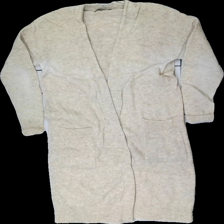
View: front
Type: Cardigan
Category: Ladies
Brand: Not in the list
Brand text on label: Åhléns
Colors: Beige
Material: 65% nylon, 35% wool
Cut: Regular
Size: XXS
Price range: <50
Recommended usage: Export
Description: Beige cardigan from Åhléns, size S. Poor condition.
Comment: Worn out patches all over the cardigan.